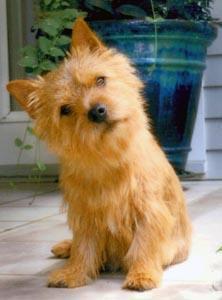
Norwich_terrier